Pakyong district

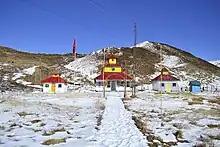
Gnathang Krishna Mandir Pakyong District Sikkim

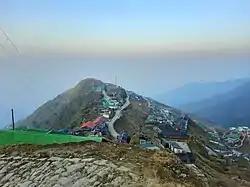
Dzuluk, an important tourist destination, Pakyong District Sikkim

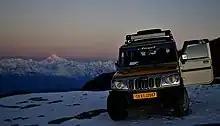
Sunrise from Lungthung View Point, Pakyong District Sikkim

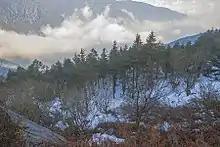
Diverse flora of Pangolakha Wildlife Sanctuary, Pakyong District, Sikkim

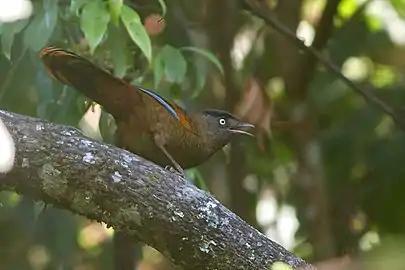
Blue-winged Laughingthrush in Pangolakha Wildlife Sanctuary Pakyong District Sikkim

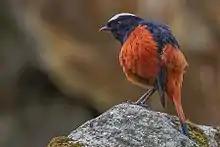
White-capped redstart at Lingtam Pakyong District Sikkim

Pangolakha Wildlife Sanctuary lies in the Pakyong District. It is connected to Neora Valley National Park of Kalimpong district of North Bengal via thick forest cover in Aritar Mulkharka Rachela region. Sumin Reserve Forest and Saramsa Garden also lies in Pakyong District which is rich in varieties of floral plants and fauna.